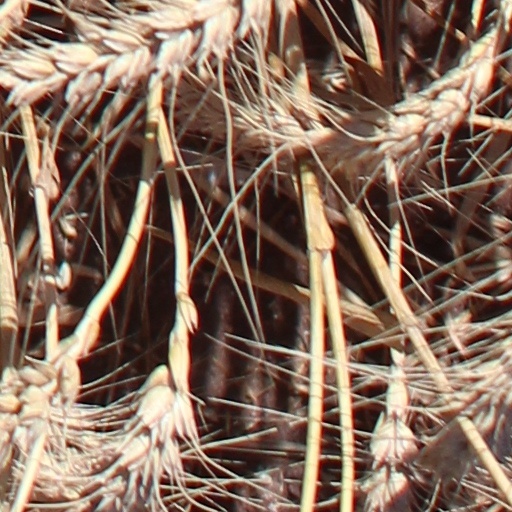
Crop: wheat